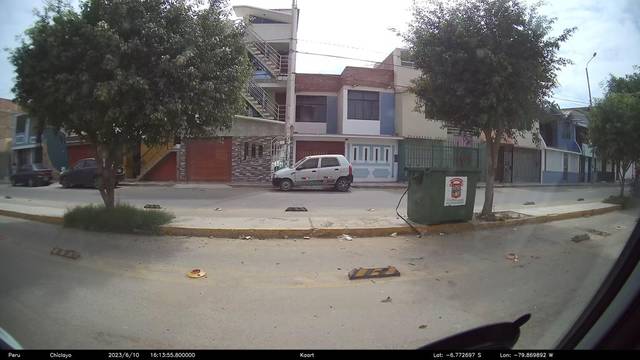
Region: Peru
Coordinates: -6.773, -79.87